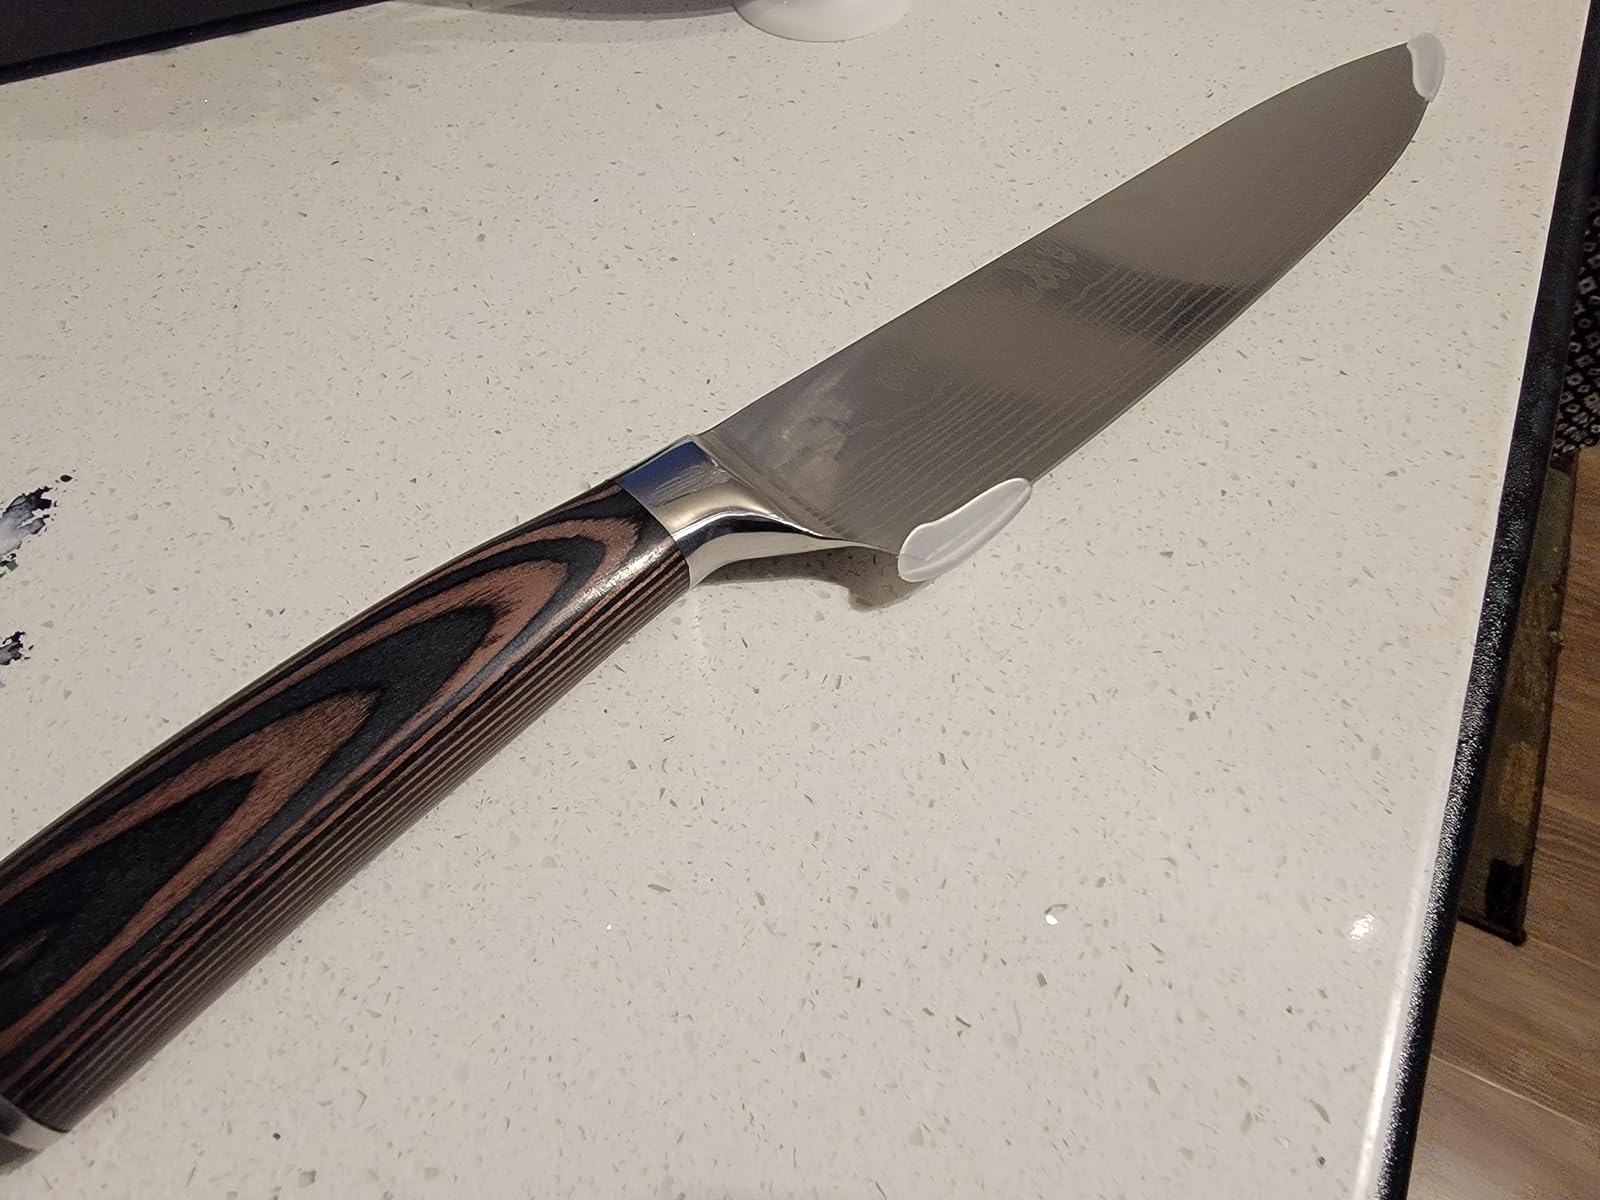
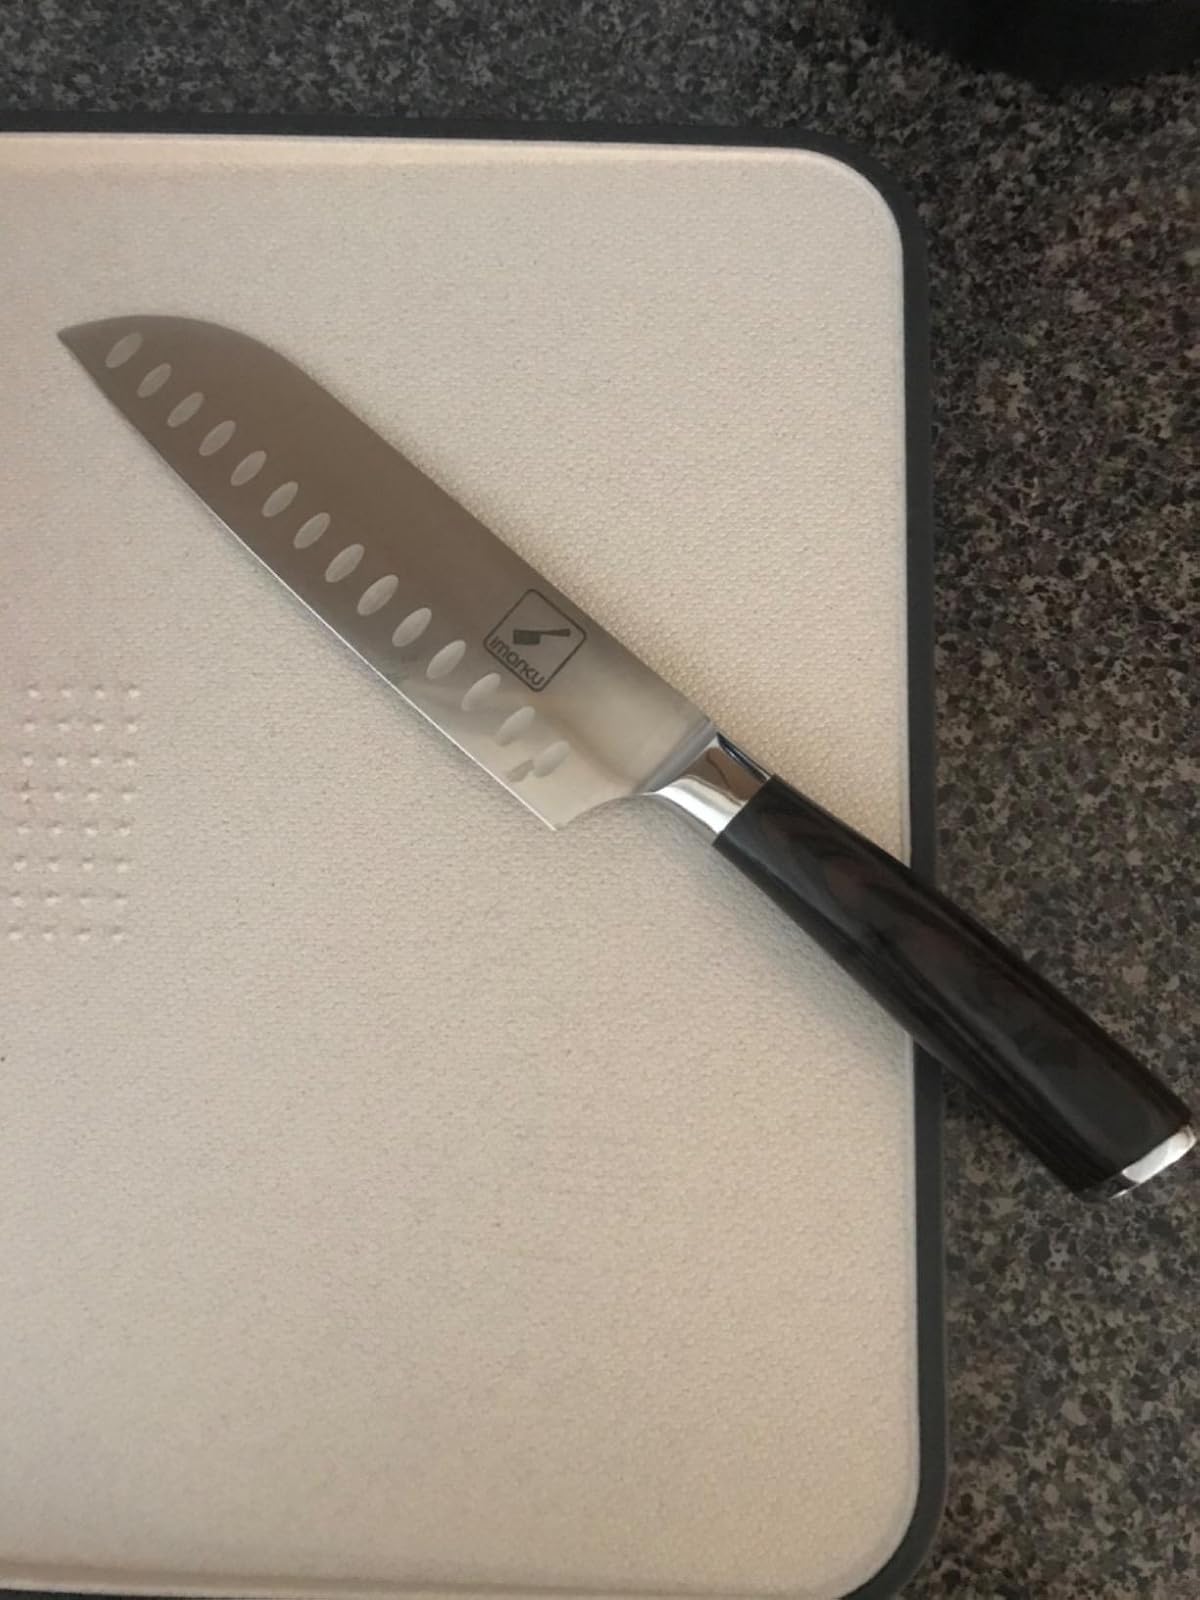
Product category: items_knife
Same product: no